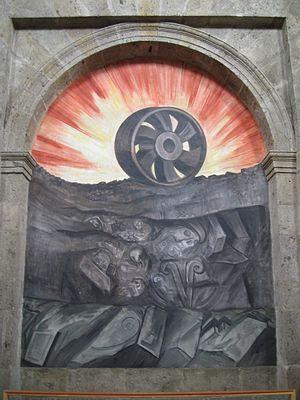
José Clemente Orozco est un peintre et muraliste mexicain social-réaliste. Un de ses thèmes de prédilection était l'homme contre la machine. Il est connu, comme Diego Rivera, pour ses grandes fresques et ses prises de position politique en faveur des paysans et des travailleurs.